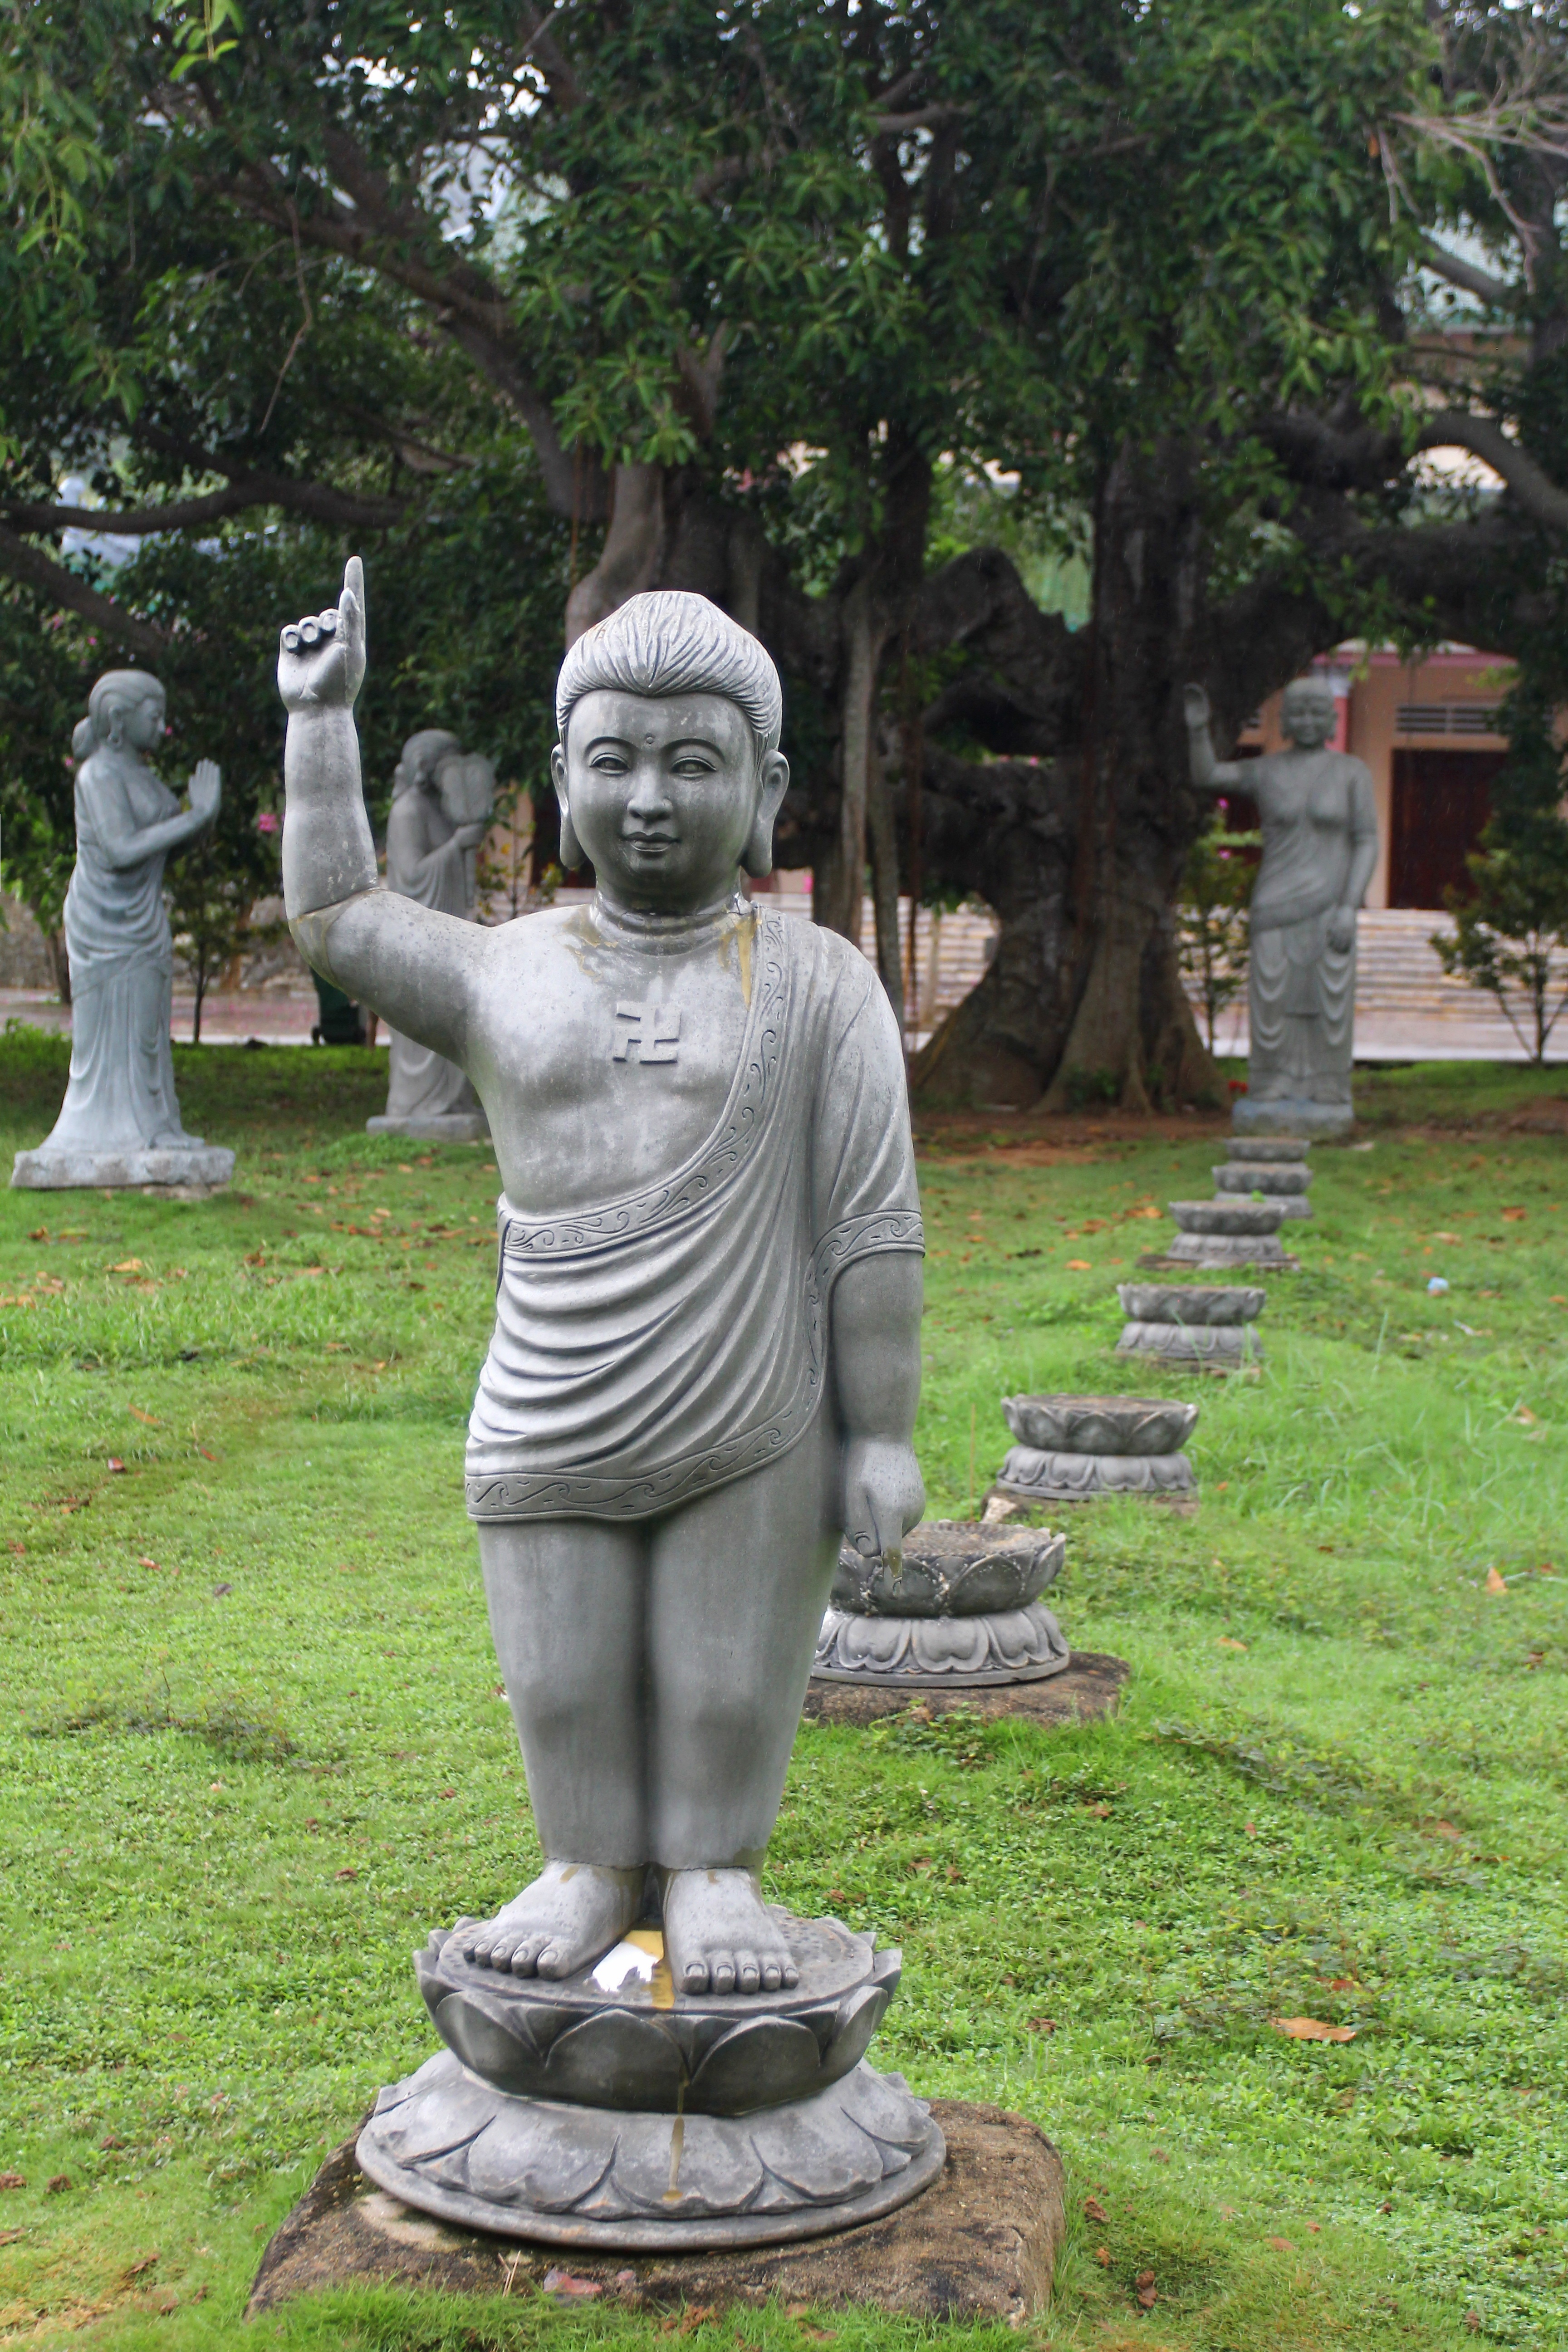
hand, tree, grass, sky, land, stone, monument, walk, celebration, statue, heaven, holiday, buddhist, buddhism, religion, asia, garden, nepal, sculpture, memorial, ceremony, art, stand, earth, happy, queen, lotus, joy, buddha, culture, history, india, sala, birthday, legend, god, seven, maya, birth, prince, ceremonial, stone carving, gautama, siddhartha, shakyamuni, mayadevi, bodhi